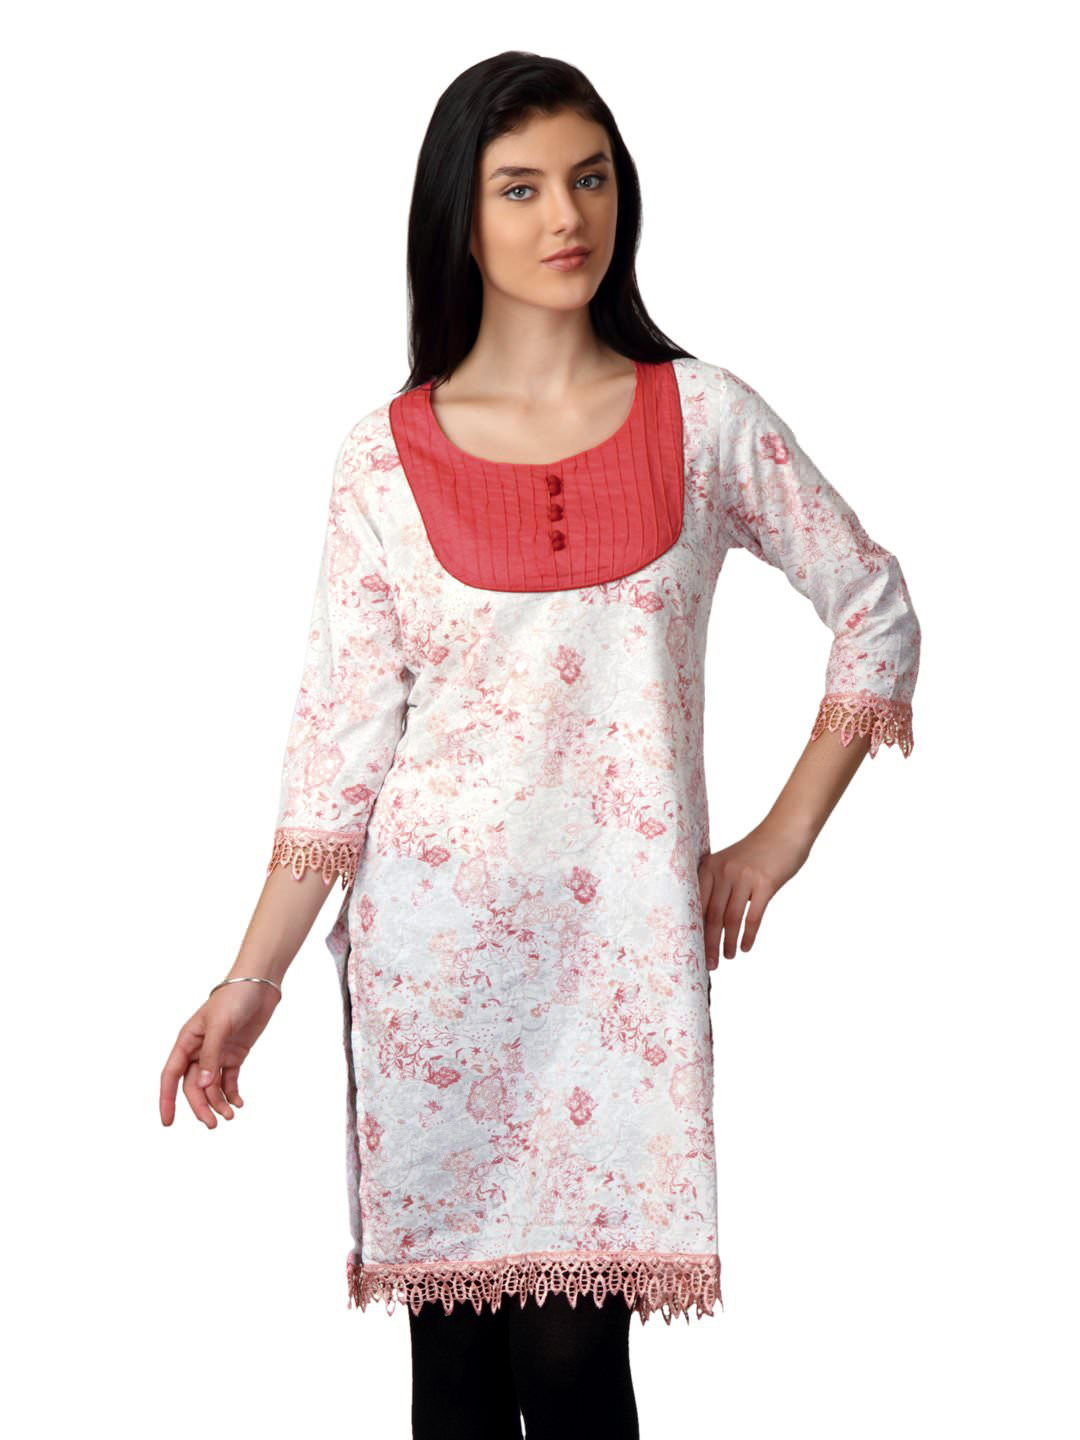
ALayna Women Printed White Kurta
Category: Apparel / Topwear / Kurtas
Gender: Women
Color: White
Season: Summer 2012
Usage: Ethnic